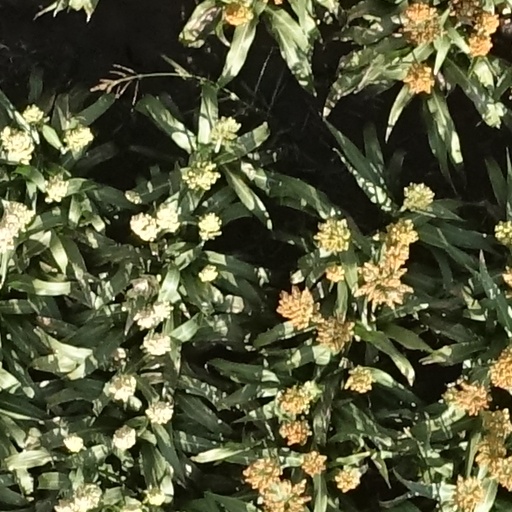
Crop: sorghum